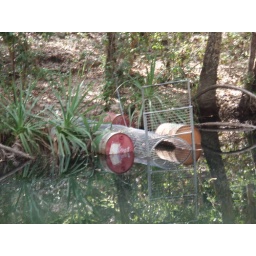
baited with a pigs leg, its a sure fire sign theres a salt water crocodile in the area